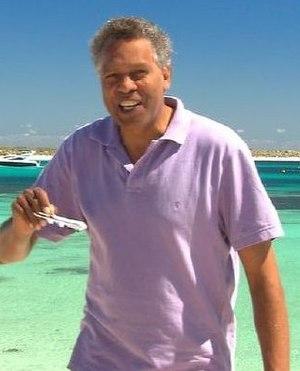
Ernest Ashley Dingo est un acteur australien d'origine aborigène, né le 31 juillet 1956 à Murchison. Il est de la tribu Wiradjuri.
Les aborigènes d’Australie sont les premiers humains connus à avoir peuplé la partie continentale de l'Australie. Ils constituent, avec les indigènes du détroit de Torrès, la population autochtone de cet État d'Océanie. Le mot commun aborigène désigne plus généralement celui dont les ancêtres sont les premiers habitants connus de sa terre natale.